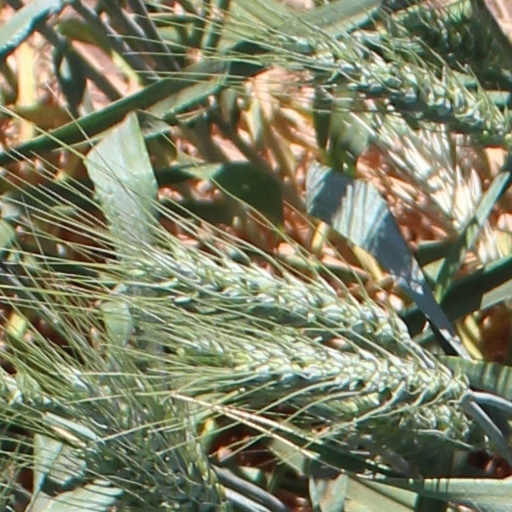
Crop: wheat